Traditional Chinese bookbinding

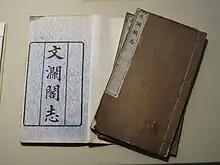
"Records of Wenlan Pavilion", an example of a stitched bound book, Qing dynasty

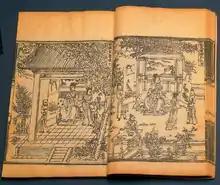
"Yin shan zheng yao", 1330, Ming dynasty

Traditional Chinese bookbinding, also called stitched binding (Chinese: 線裝 "xian zhuang"), is the method of bookbinding that the Chinese, Koreans, Japanese, and Vietnamese used before adopting the modern codex form.